Christmas decoration

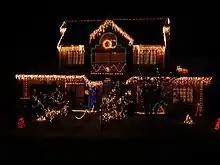
A house decorated for Christmas

Wreaths are made from real or artificial conifer branches, or sometimes other broadleaf evergreens or holly. Several types of evergreen or even deciduous branches may be used in the same wreath, along with pinecones and sprays of berries, and Christmas ornaments including jingle bells. A bow is usually used at the top or bottom, and an electric or unlit candle may be placed in the middle. Christmas lights are often used, and they may be hung from doors or windows, and sometimes walls, lampposts, light fixtures, or even statuary.